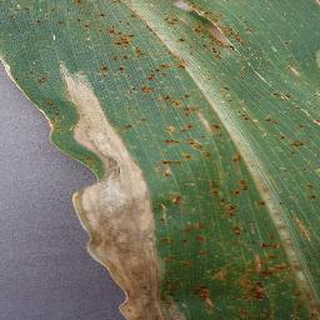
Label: corn_northern_leaf_blight